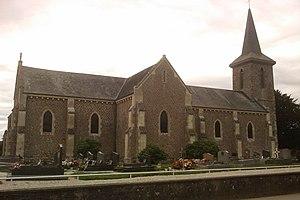
Église Saint-Pierre-ès-Liens de fr:Fervaches
Tessy-Bocage est une commune française située dans le département de la Manche en région Normandie. Elle est créée le 1ᵉʳ janvier 2016 par la fusion de deux communes, sous le régime juridique de la commune nouvelle. Les communes de Fervaches et Tessy-sur-Vire deviennent des communes déléguées. Une fusion avec la commune calvadosienne de Pont-Farcy se réalise le 1ᵉʳ janvier 2018 après que la commune a été transférée dans le département de la Manche.
Fervaches est une ancienne commune française, située dans le département de la Manche en région Normandie.